Fort Wainwright

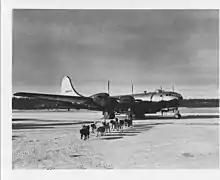
B-29 with dog team at Ladd AFB (USAF)

By 1957, intercontinental ballistic missiles (ICBMs) and satellites reduced the role for Ladd AFB. In 1960, with two major airbases in close proximity, coupled with economic pressures, the Air Force stopped flying operations at Ladd and reassigned them to Eielson AFB and to Elmendorf AFB in Anchorage. The Air Force transferred Ladd to the Army on 1 January 1961, and the installation was renamed Fort Wainwright after WWII General, Jonathan M. Wainwright.